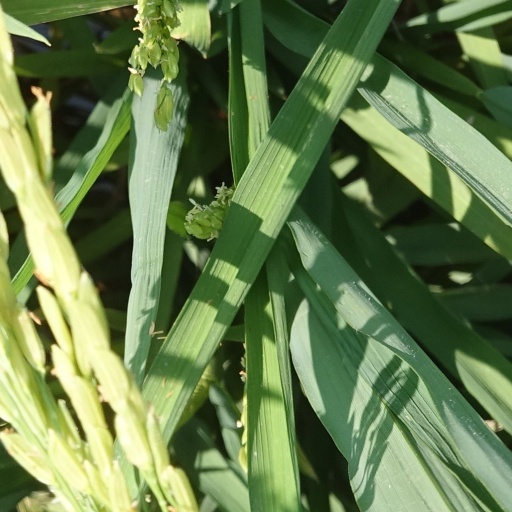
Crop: rice